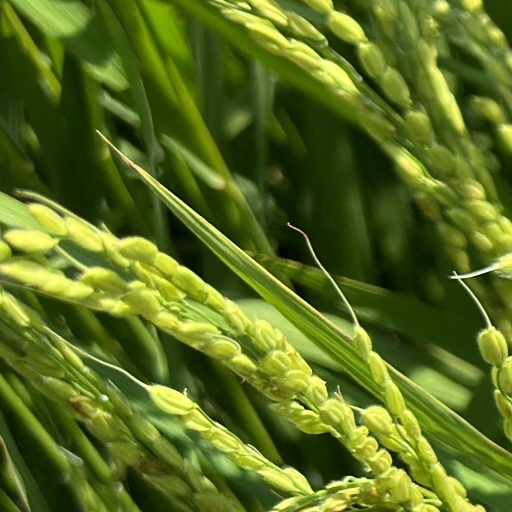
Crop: rice